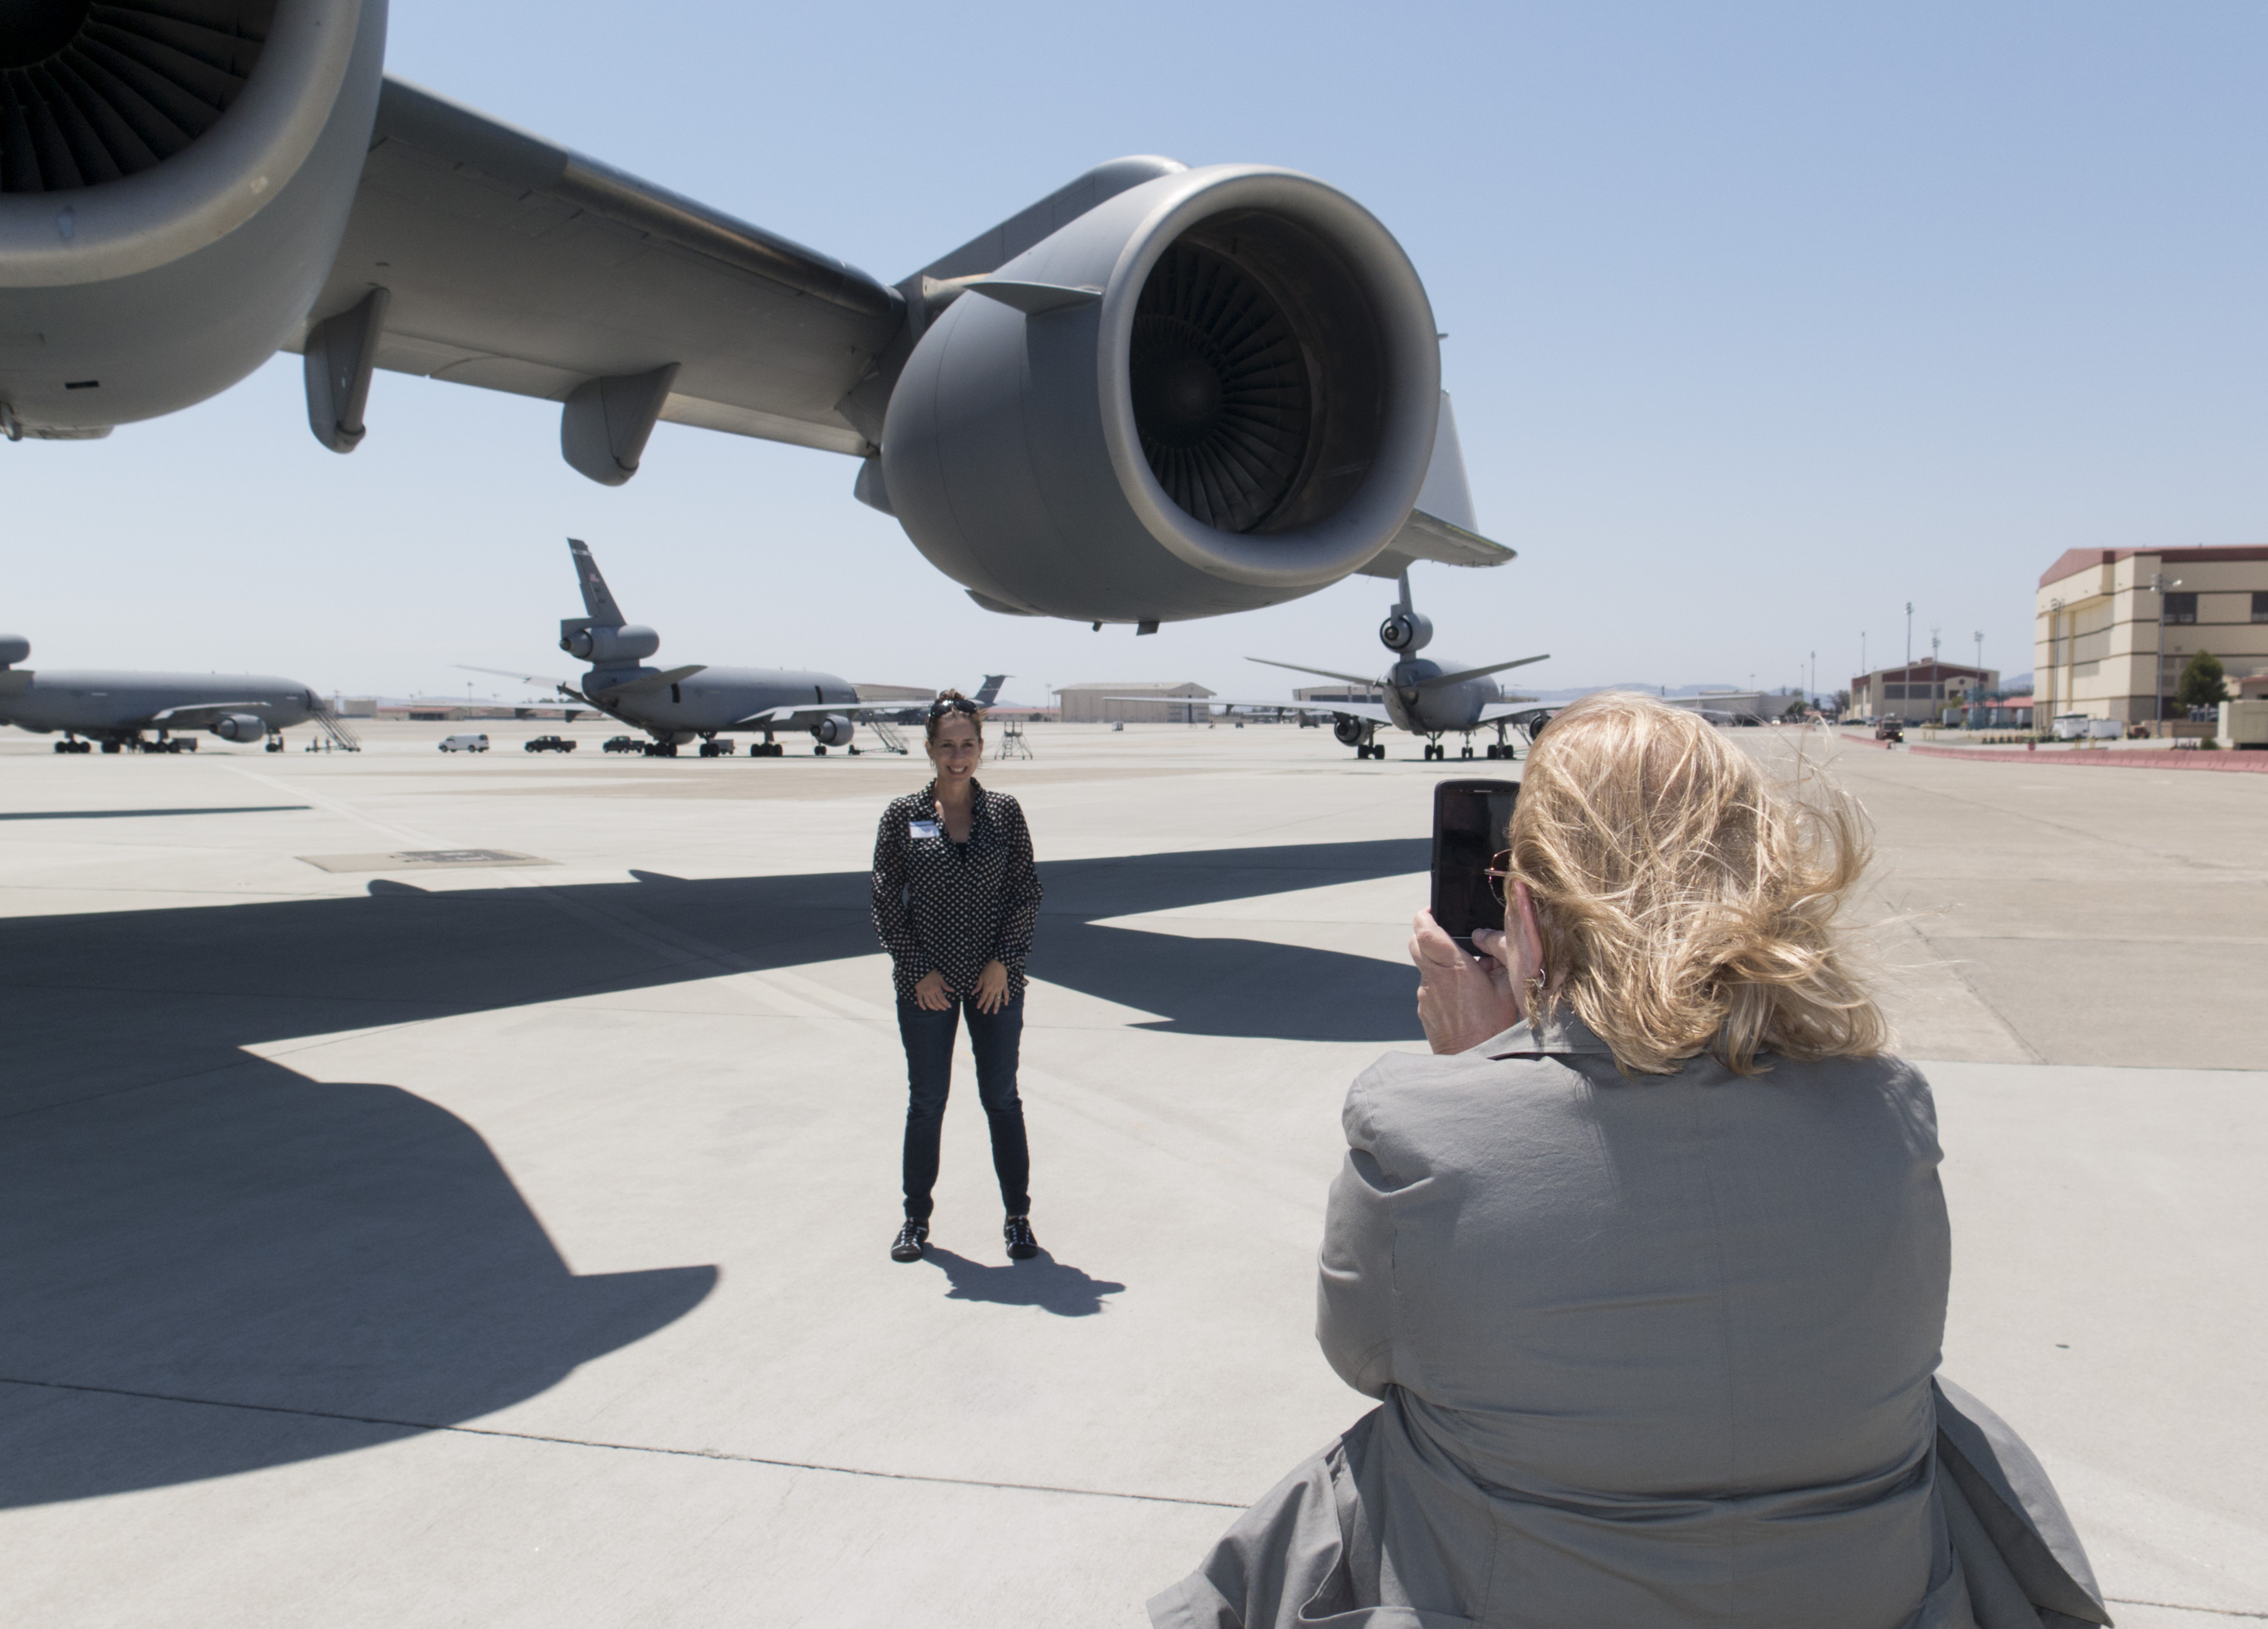
airplane, aircraft, military, vehicle, airline, aviation, flight, tour, 365, 3652015imstillstanding, travisafb, c17globemasteriii, air force, jet aircraft, military aircraft, atmosphere of earth, aircraft engine